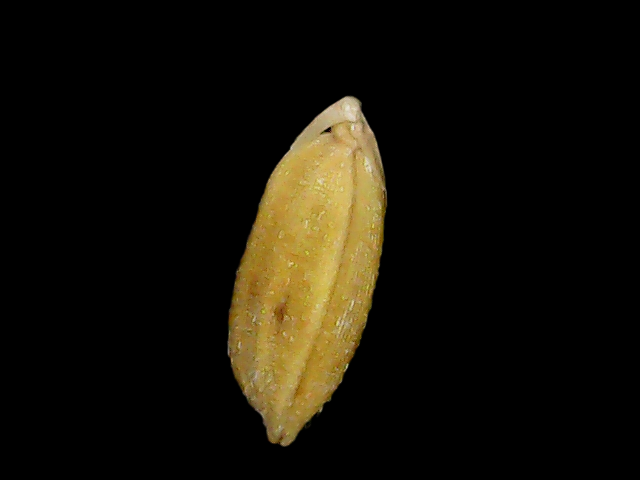
Rice variety: Bd95